Love chair

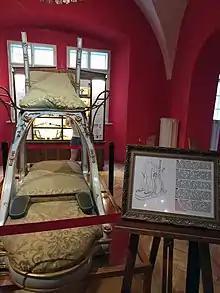
Similar piece now in Prague

The love chair (French: siège d'amour) was a tite device created by a French furniture manufacturer to allow the British King Edward VII to have sex with two women simultaneously.